Safetray

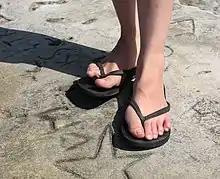
The Safetray brand serving tray product attaches a wait staff tray to the hand using a concept similar to how flip-flops attach to the foot.

In December 2009 Alison Grieve, a 32-year-old waitress and event manager from Bruntsfield, Edinburgh, witnessed a waitress drop a tray full of glasses of champagne at a corporate event for a delegation of international lawyers. To address how a tray could right itself at the moment of impending tilt, Grieve, a first-time inventor with a university background in 'History of film and photography', developed a finger receiver attached to the bottom of a wait tray based on first-principle physics, load dispersal, and counter movement. In a closed position, the finger receiver lays flush with the bottom of the wait tray so that the tray can sit on the surface of a bar or table without wobbling and can be stacked onto other trays. When the device is open, two slots can be accessed into which a waitperson may secure their two inside fingers, similar to how a flip-flop structurally attaches itself between the toes of the foot to counter the large stresses place upon it. The Safetray product's arrangement creates a strong cantilever advantage for the waitperson to allow them additional control over torque caused by items placed in various locations around the tray. The stability achieved with the Safetray product allows a waitperson to place a bottle of wine right at the edge of the tray while still keeping the tray in a horizontal position by reacting instinctively against the bottle's off-balance downward force.